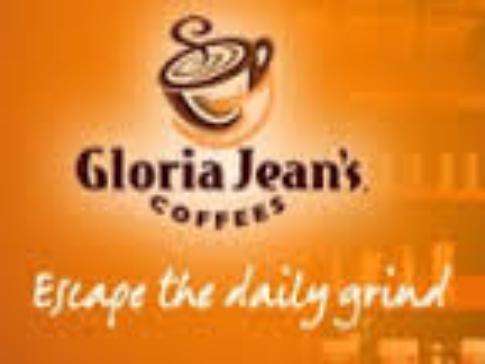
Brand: Gloria Jean's Coffees
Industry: Food